Helping Hands (film)

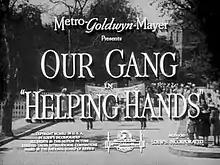

Helping Hands is a 1941 "Our Gang" short comedy film directed by Edward Cahn. It was the 201st "Our Gang" short to be released.